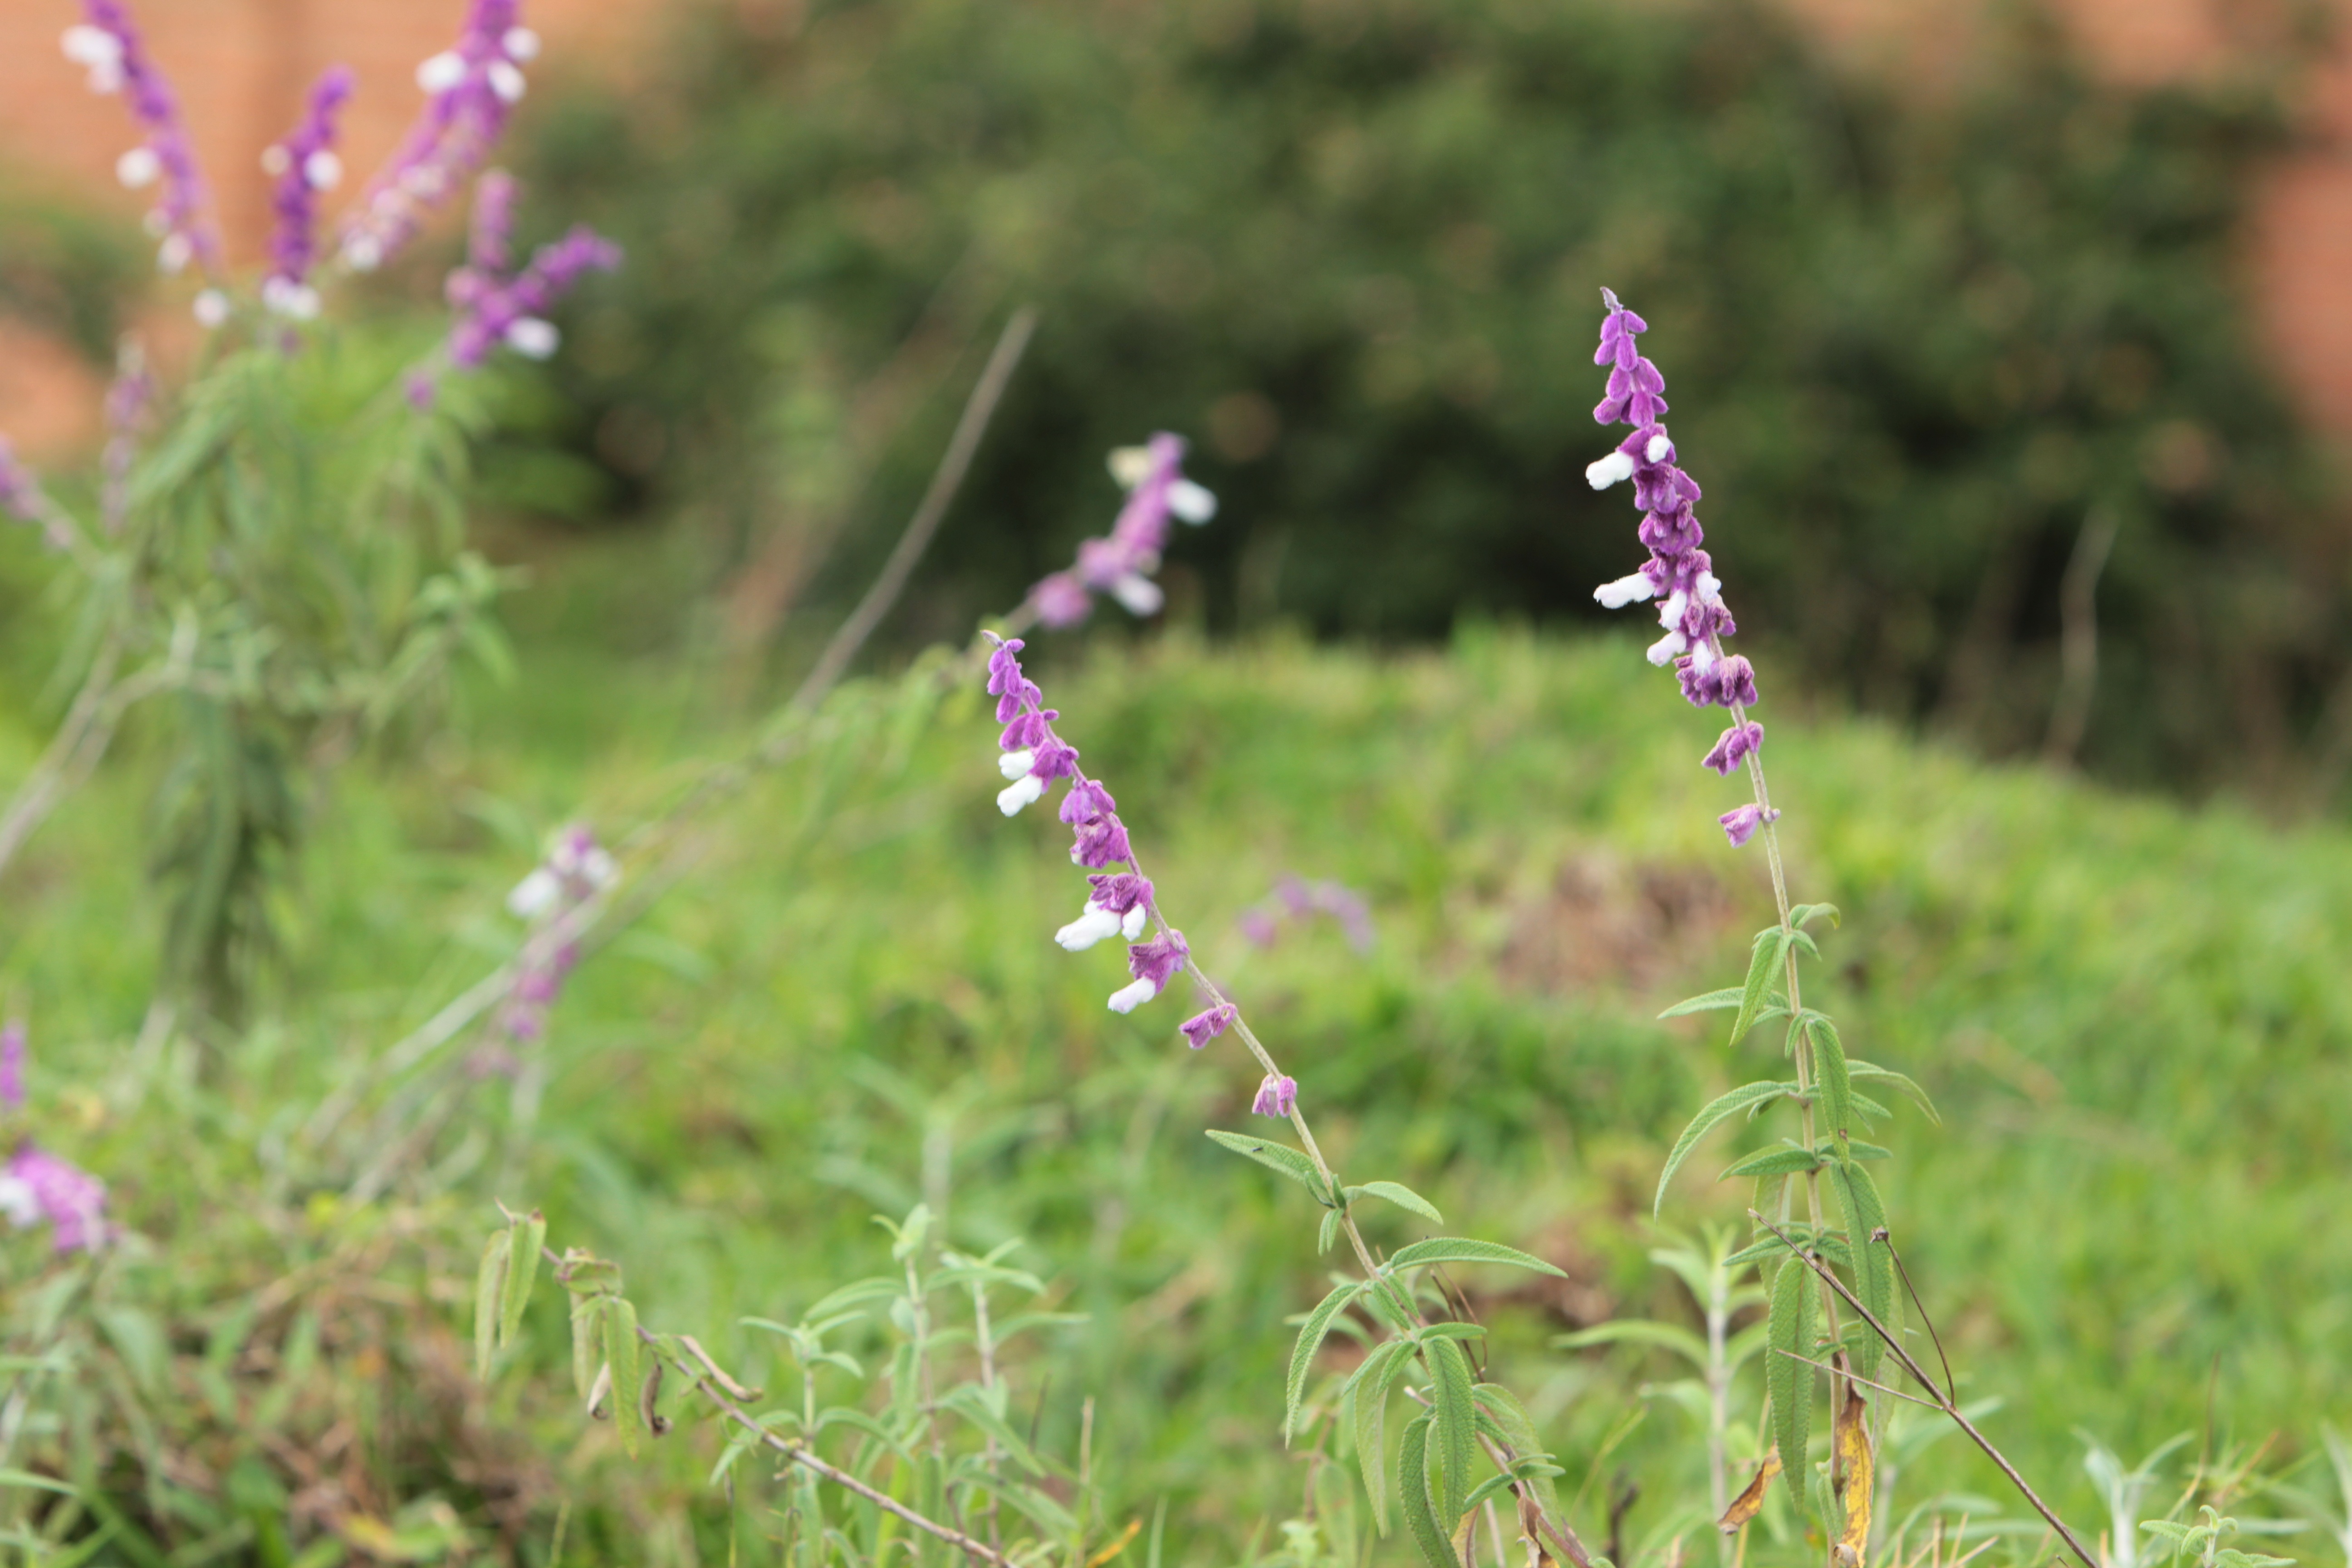
nature, grass, plant, meadow, prairie, flower, purple, summer, spring, green, herb, space, garden, flora, lavender, wildflower, beauty, flowering plant, annual plant, grass family, land plant, english lavender, french lavender, hyssopus